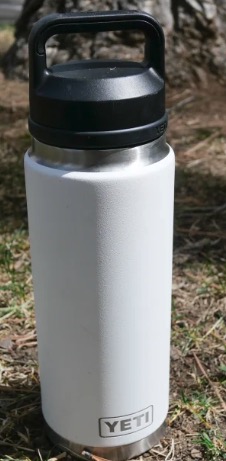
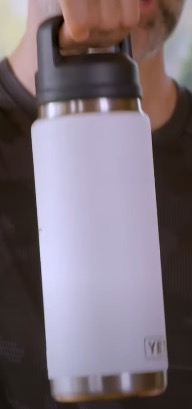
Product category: misc
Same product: yes